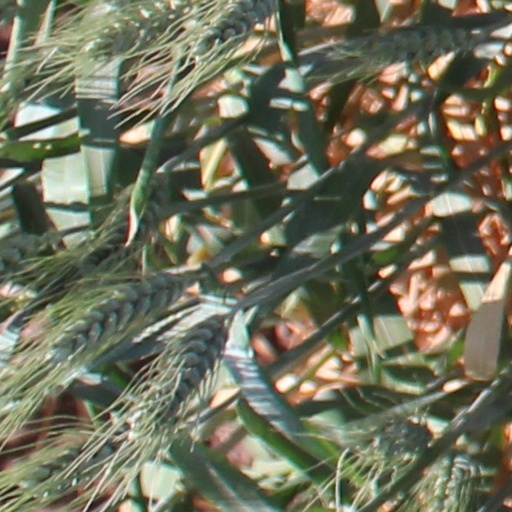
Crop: wheat